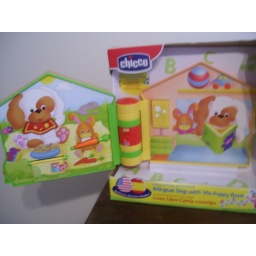
NEW. Carrot Spins. Light in the bedroom lights up, flap under dog food bowl, interactive dog bib